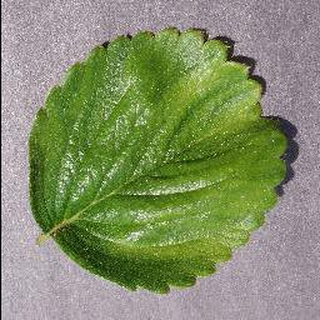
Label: healthy_strawberry